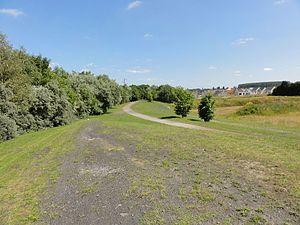
Terril n° 209 dit Cavalier de Noyelles-Godault, près de la fosse n° 4 - 4 bis de la Compagnie des mines de Dourges dans le bassin minier du Nord-Pas-de-Calais, Courcelles-lès-Lens et Noyelles-Godault, Pas-de-Calais, Nord-Pas-de-Calais, France.
La fosse nᵒ 4 - 4 bis dite Paul-Frédéric Hély d'Oissel de la Compagnie des mines de Dourges est un ancien charbonnage du Bassin minier du Nord-Pas-de-Calais, situé à Noyelles-Godault. Le puits nᵒ 4 est commencé en 1867, mais la guerre de 1870 retarde les travaux qui ne sont repris qu'en 1872. L'extraction ne commence qu'en 1877. Des corons sont bâtis près de la fosse. Un terril nᵒ 102, 4 Est de Dourges, est édifié à l'est du carreau de fosse. Il existe également un terril cavalier nᵒ 209 Cavalier de Noyelles-Godault. Le puits nᵒ 4 bis est ajouté en 1906. La fosse est détruite pendant la Première Guerre mondiale. Lorsqu'elle est reconstruite, le puits nᵒ 4 est doté d'installations modestes, alors que le puits nᵒ 4 devient le puits principal. Des cités remarquables sont construites près de la fosse.
Dans le bassin minier du Nord-Pas-de-Calais, 339 terrils sont recensés. En 1969, les Houillères leur ont attribué un numéro individuel, pour les référencer, et les exploiter. Ils sont numérotés d'ouest en est, du nᵒ 1 au 202. Une liste complémentaire a été créée dans les années 1970. Les sites y sont numérotés de 203 à 260, sans logique spécifique, chaque numéro ayant été attribué en fonction des sites susceptibles d'être exploités. Certains sites étant composés de plusieurs terrils annexes ou satellites, une lettre suit le numéro.